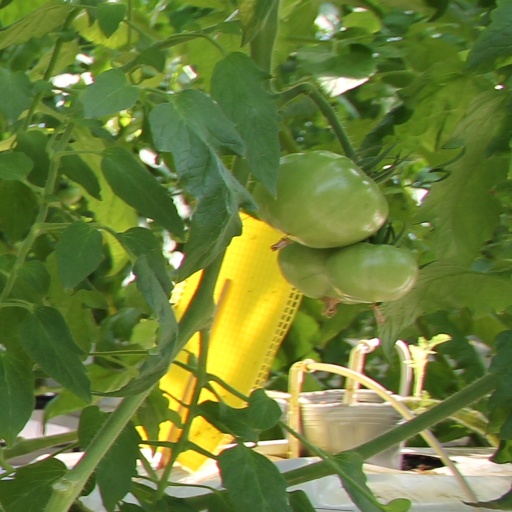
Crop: tomato